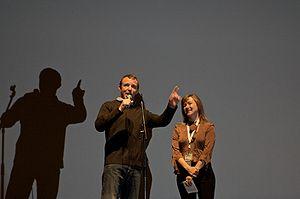
Guy Ritchie est un producteur, réalisateur et scénariste britannique né le 10 septembre 1968 à Hatfield dans le Hertfordshire.